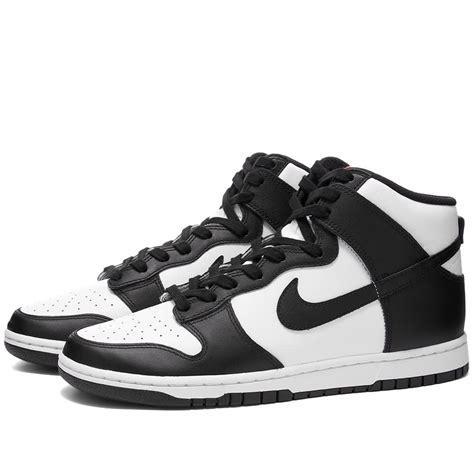
Brand: Nike
Model: Dunk Retro